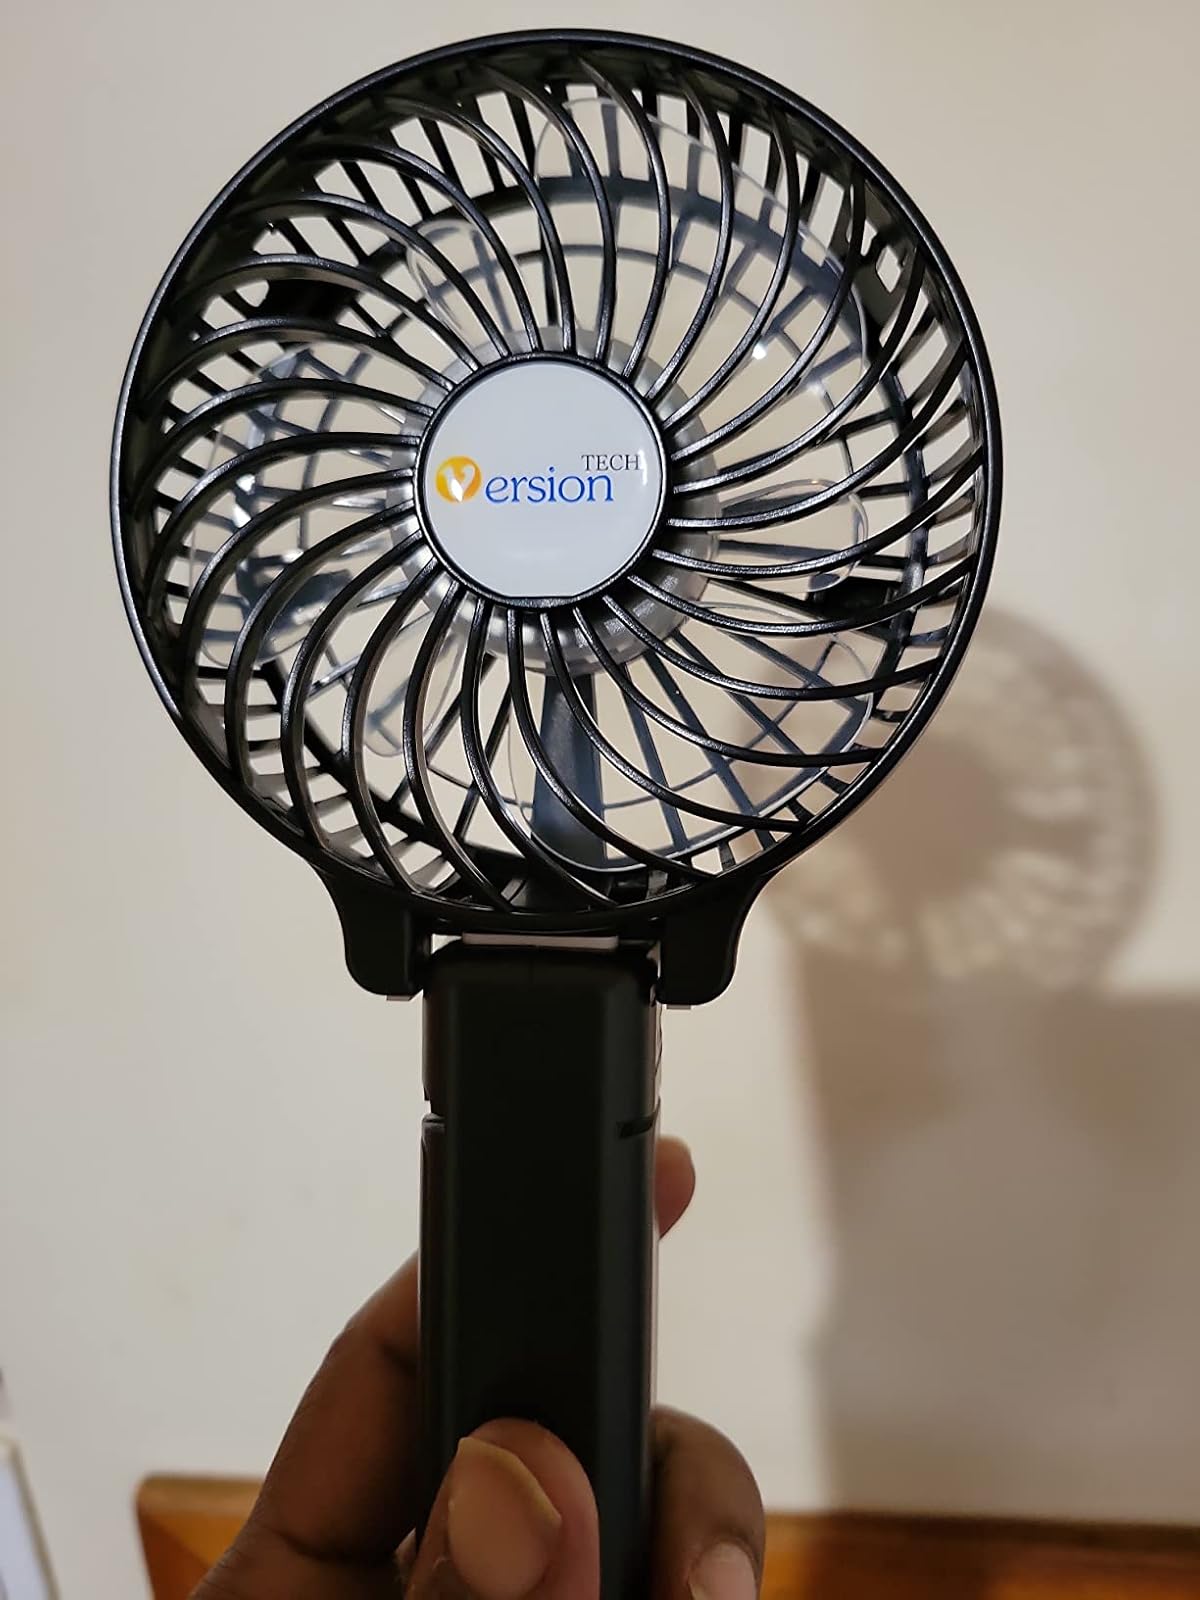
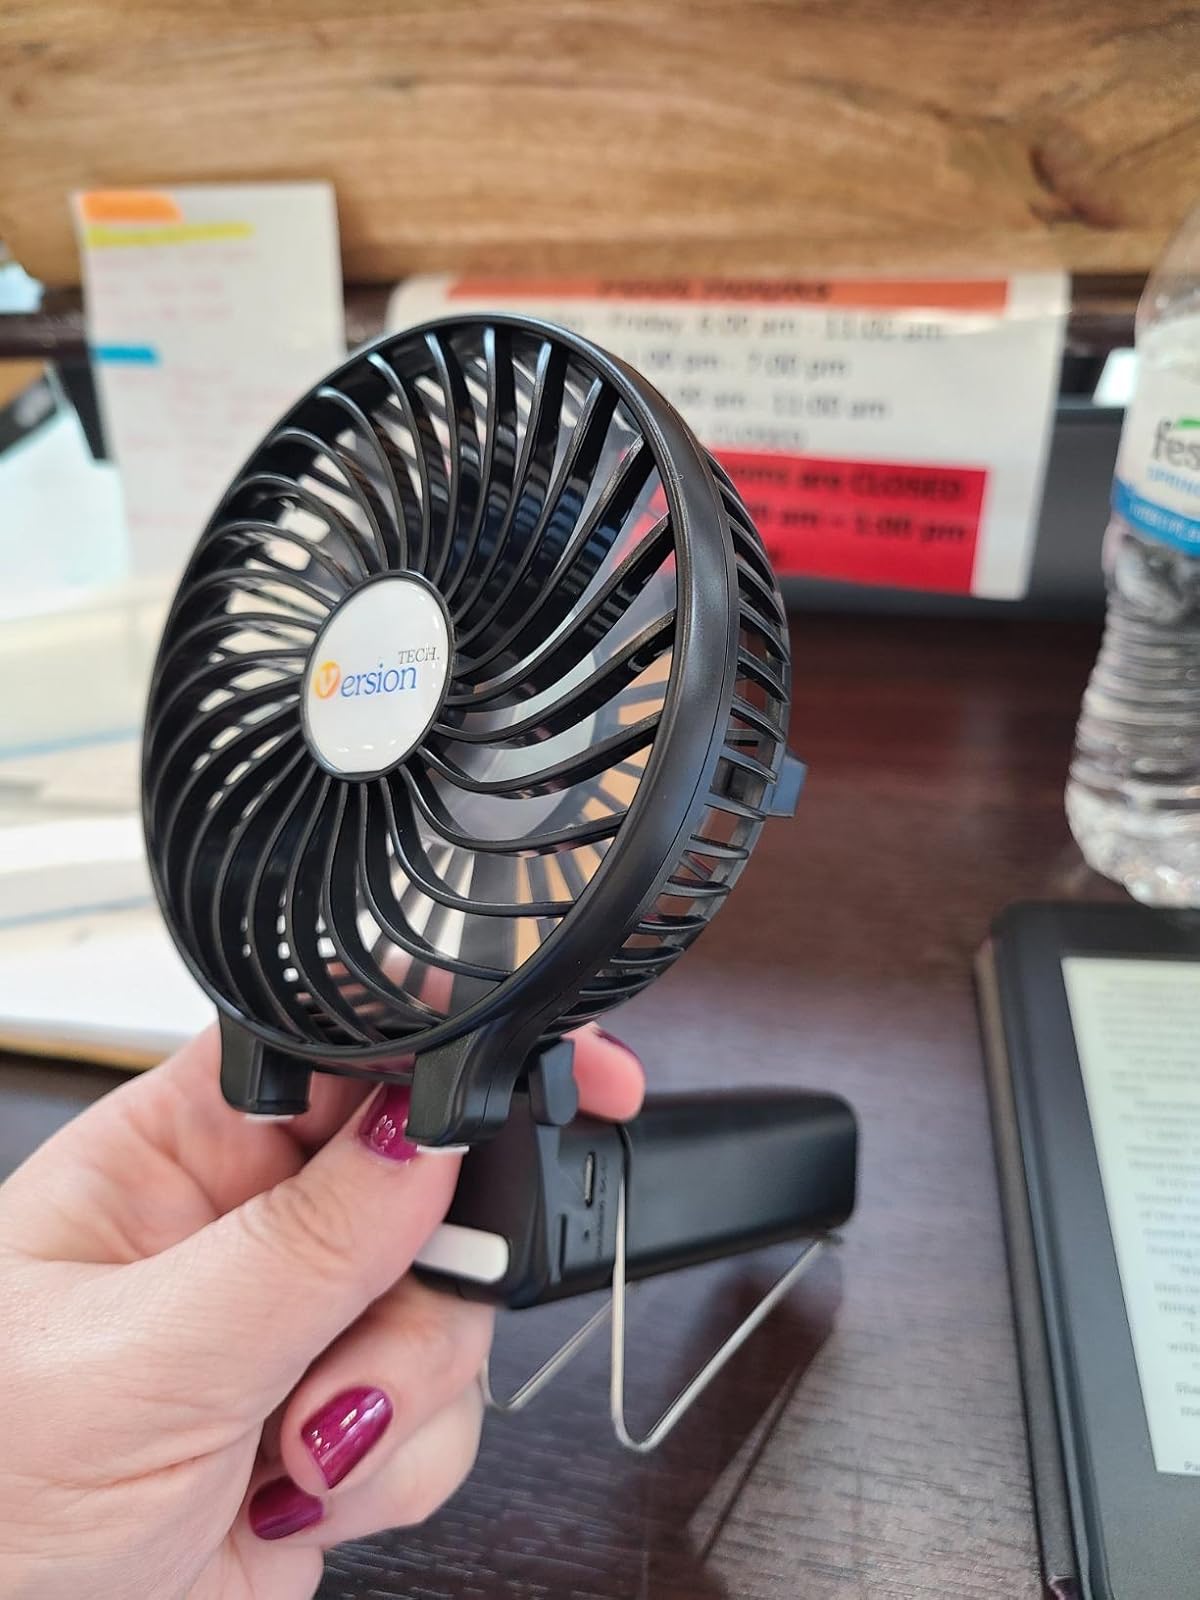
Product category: fan
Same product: yes